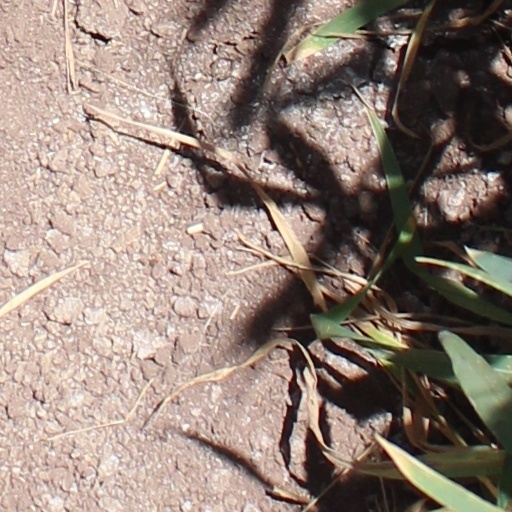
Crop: wheat